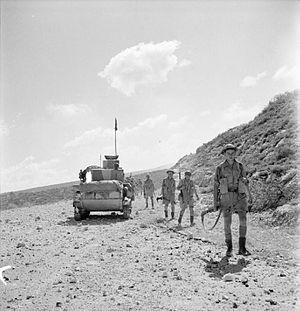
La crise franco-britannique au Levant, est une crise militaire et diplomatique survenue en mai 1945 entre la France et le Royaume-Uni peu après la fin Seconde Guerre mondiale en Europe.